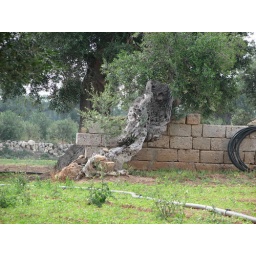
This tree still was productive in spite of its twisted shape. Note the wall supporting it.